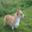
Label: dog